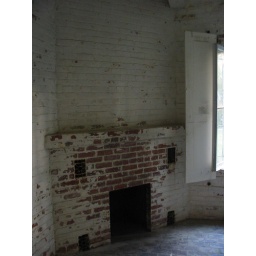
Atalaya is a castle house built in South Carolina in the 1920s in Andalusian style.